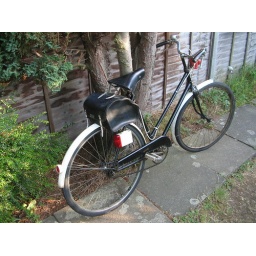
I dropped on this old girl today, been in a neighbours garage for years, I love the bag (and the bell).